World Museum

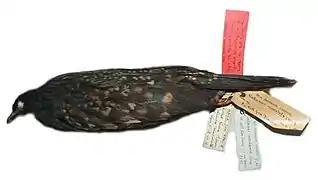
Spotted Green Pigeon, also known as the Liverpool Pigeon (NML-VZ D3538). The only specimen of the species in existence

There also specimens of several extinct species housed in the museum, including the Liverpool pigeon, the great auk (an egg), the Falkland Islands wolf, the South Island piopio, the Lord Howe swamphen, the Passenger pigeon, the dodo, the Pink-headed duck, the Norfolk kākā, the Stephens Island wren, the Bushwren, the Carolina Parakeet, the Cuban Macaw, the long-tailed hopping mouse and the thylacine.